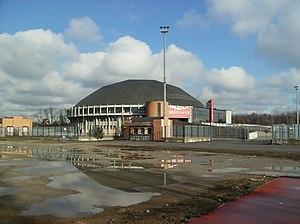
Le 29ᵉ Championnat d'Europe masculin de volley-ball a lieu à Sofia, Varna, Turin et Busto Arsizio du 9 au 18 octobre 2015.
Le 27ᵉ Championnat d'Europe féminin de volley-ball a eu lieu à Belgrade, Zrenjanin et Monza, Busto Arsizio du 22 septembre au 2 octobre 2011.